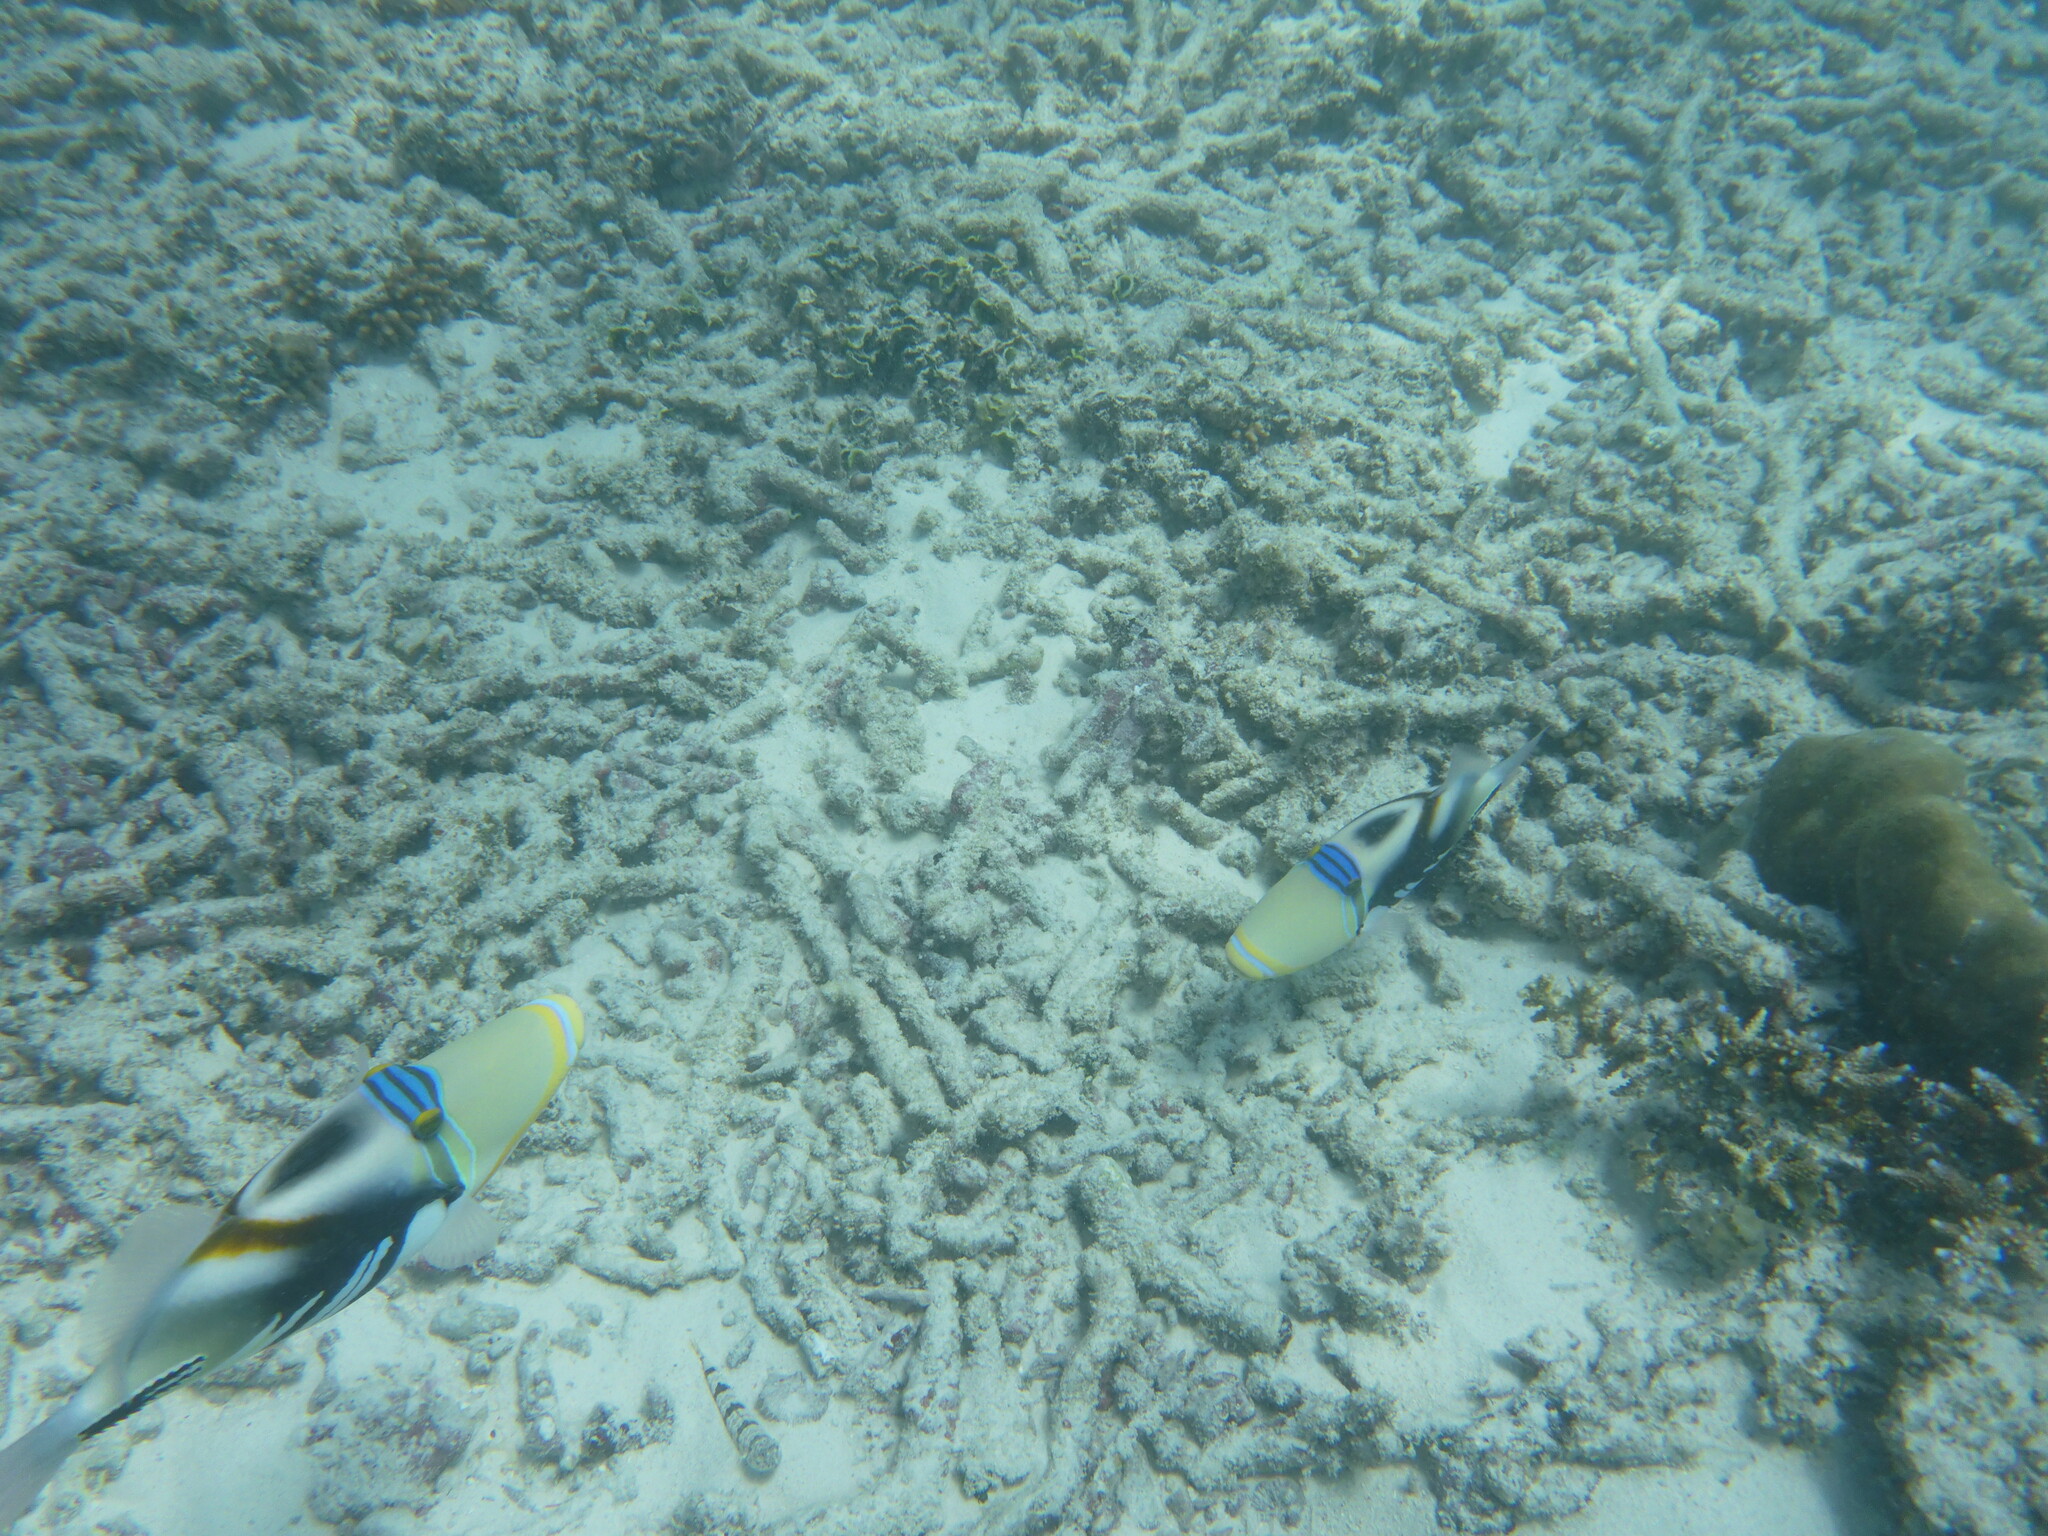
Rhinecanthus aculeatus (Lagoon Triggerfish)